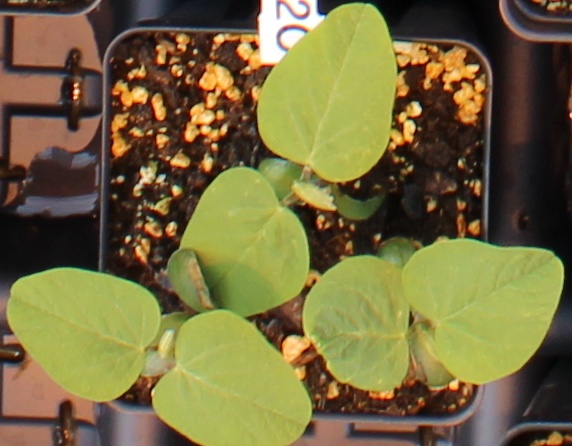
Label: Soybean